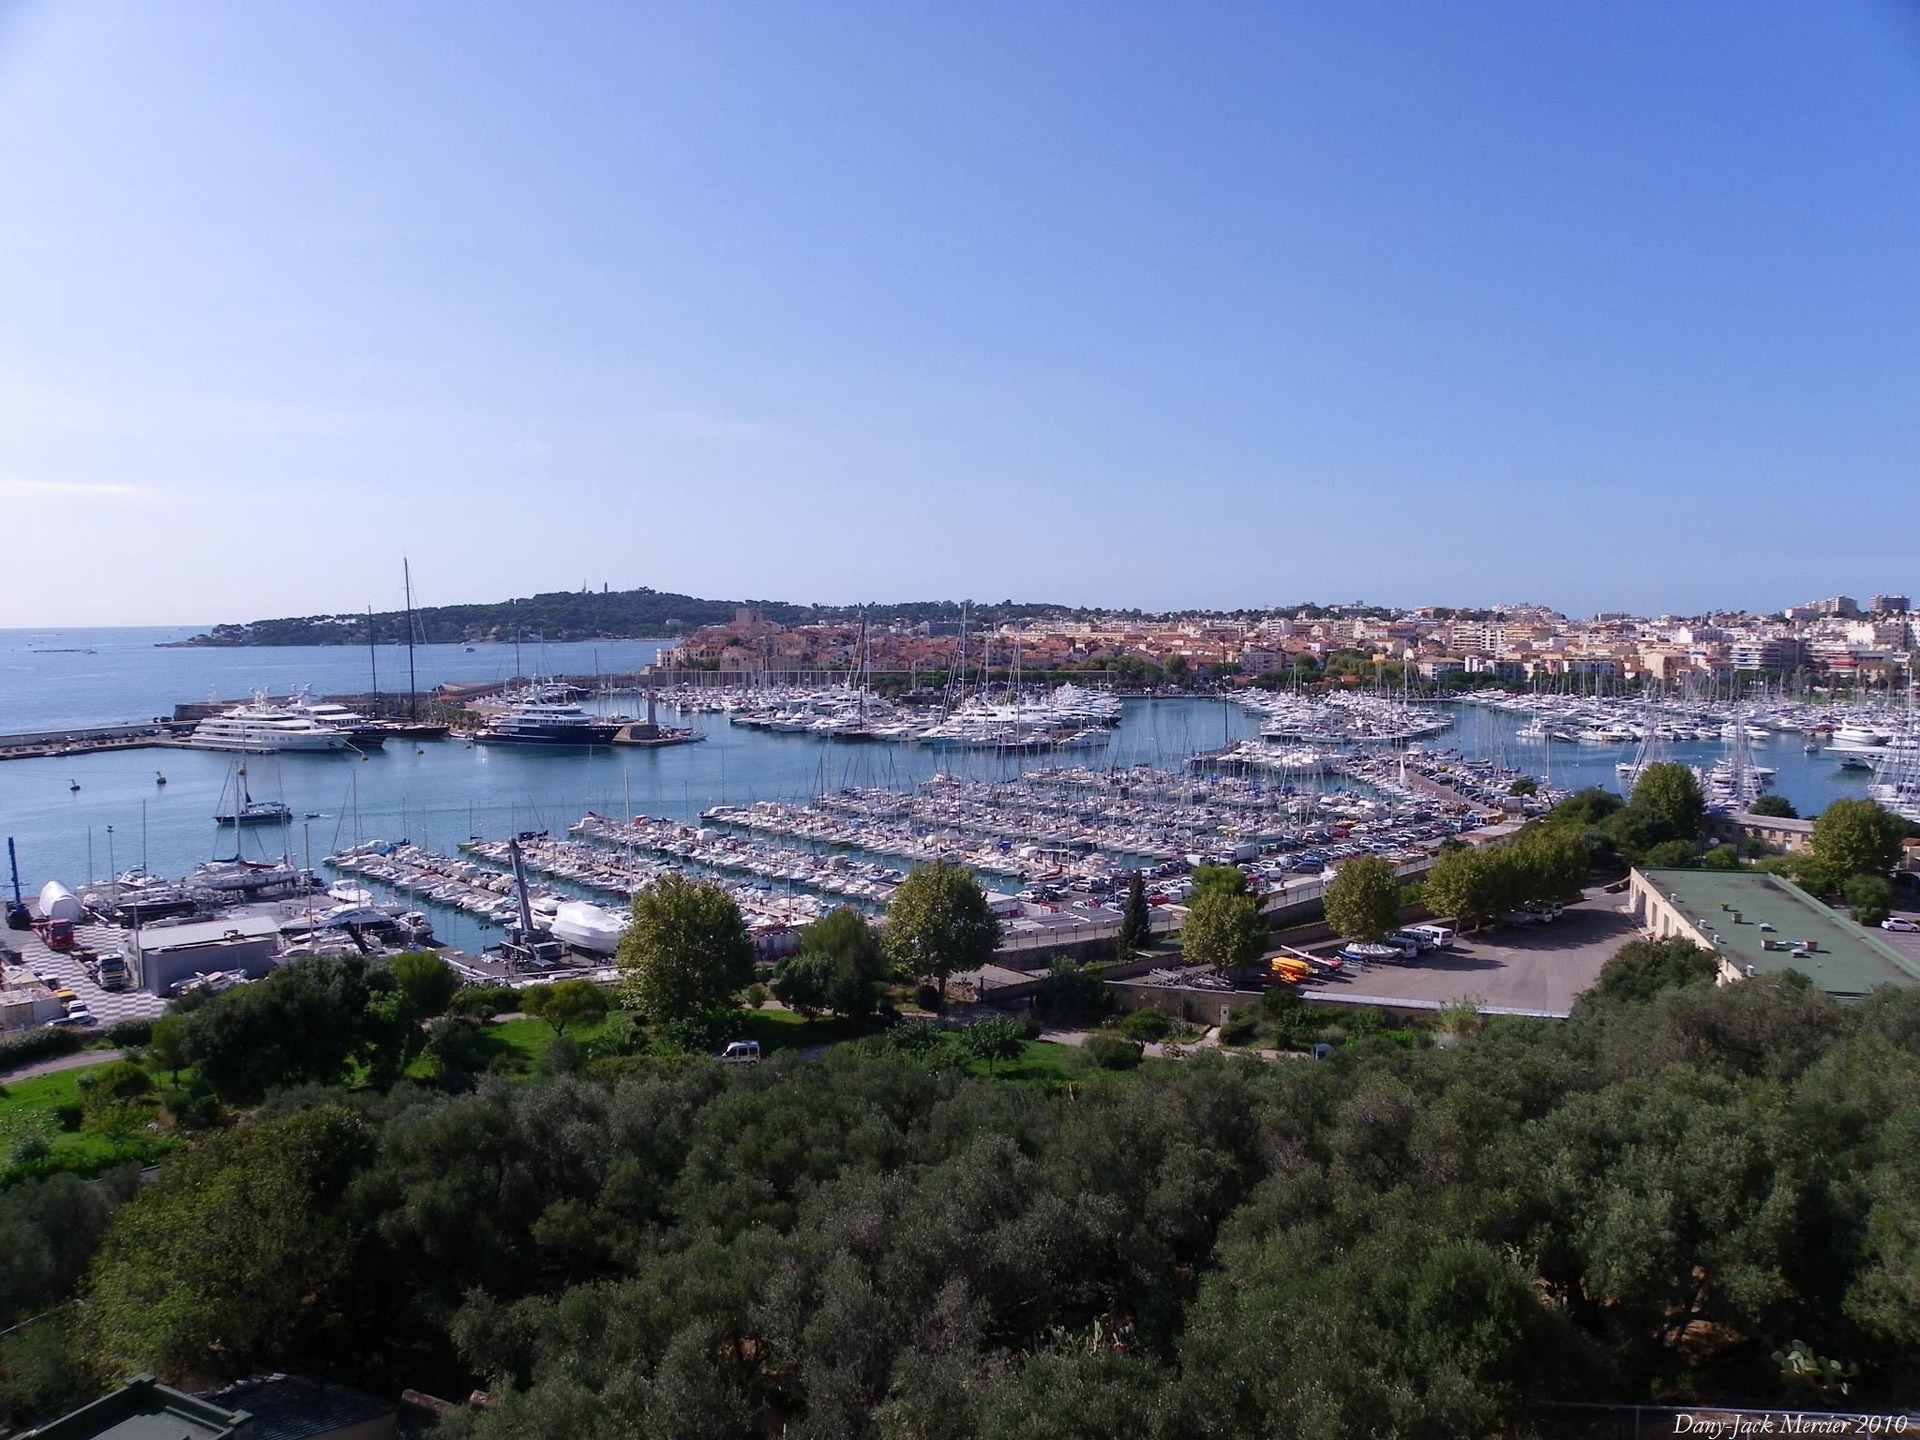
landscape, sea, coast, dock, town, city, river, cityscape, panorama, coastline, france, europe, mediterranean, vehicle, seascape, bay, harbor, marina, port, aerial view, riviera, antibes, aerial photography, residential area, fort vauban